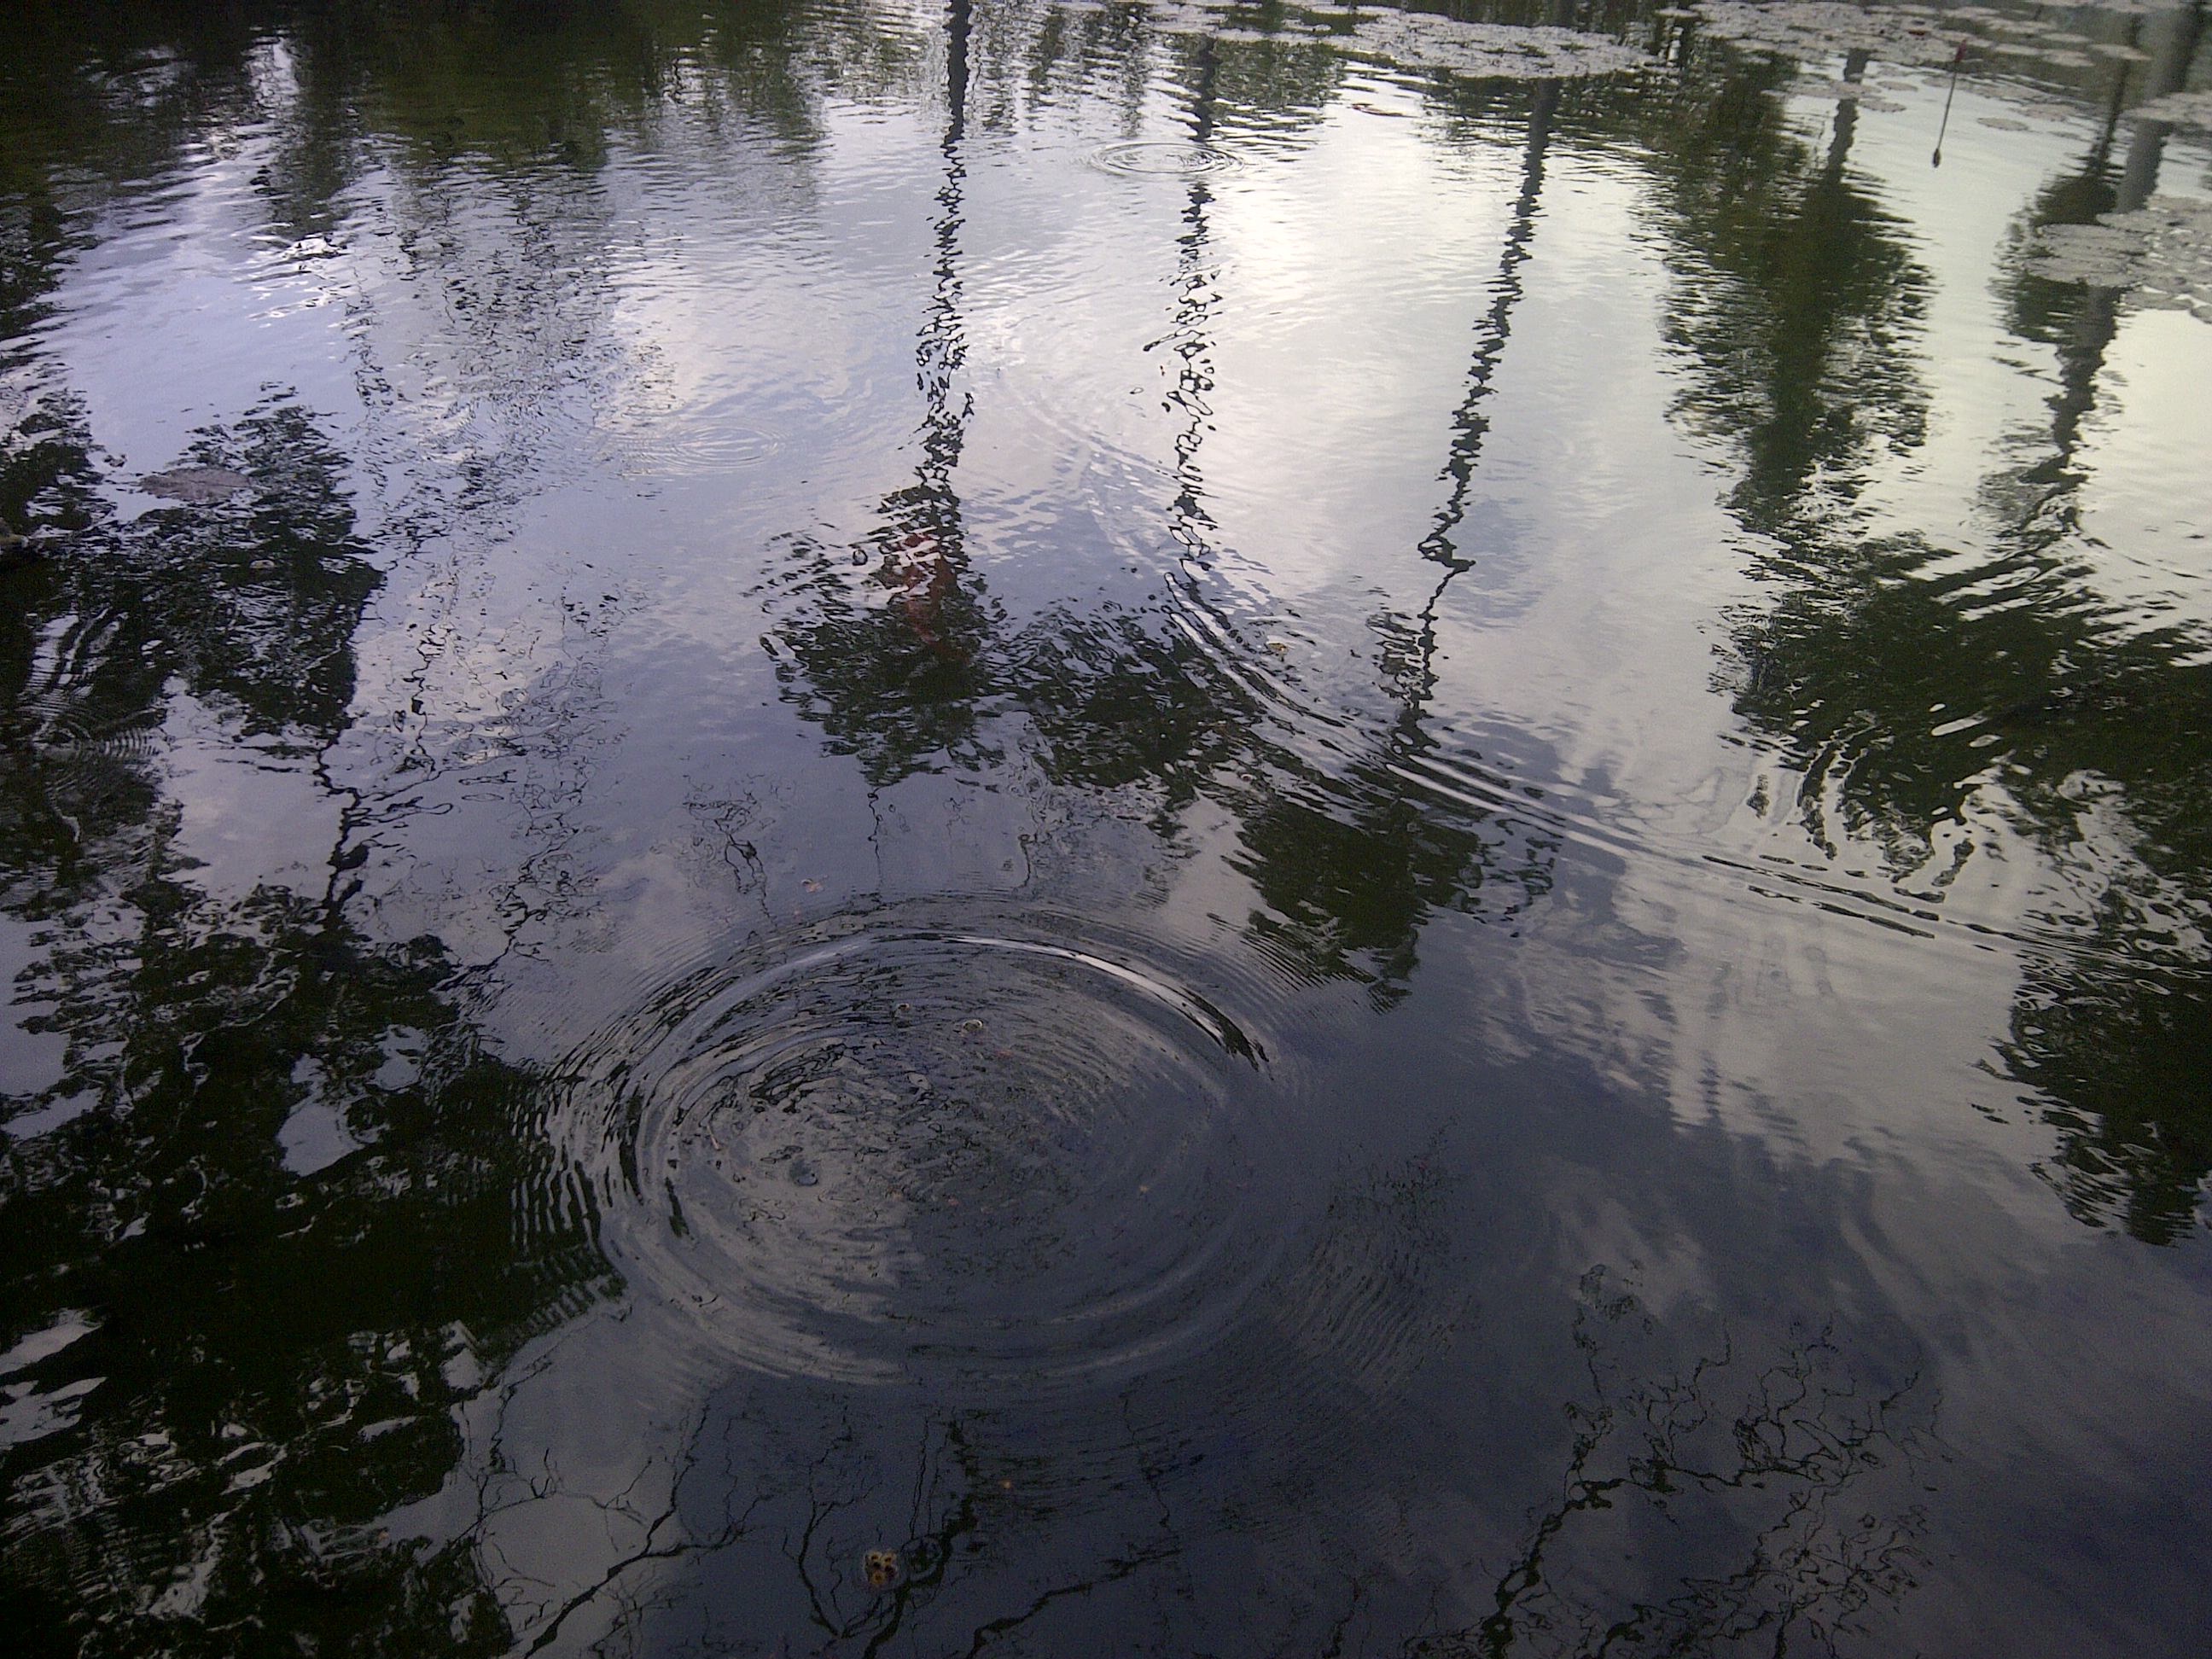
tree, water, swamp, winter, river, pond, reflection, wetland, fish pond, atmospheric phenomenon